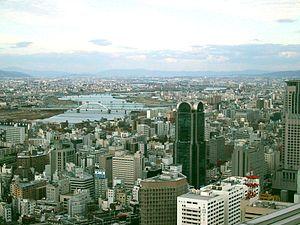
Cet article classe les aires urbaines les plus riches du monde selon leur PIB en 2008. Les données proviennent de l'Insee et de PwC. Par souci d'homogénéité des données, le PIB de la ville de Francfort qui est de source différente, a été mentionné à la fin du tableau à titre indicatif.